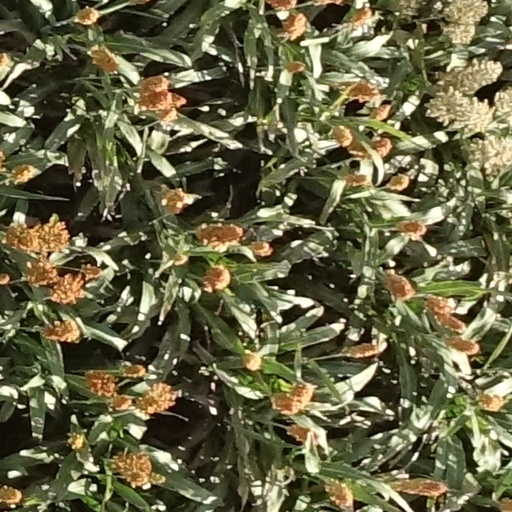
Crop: sorghum